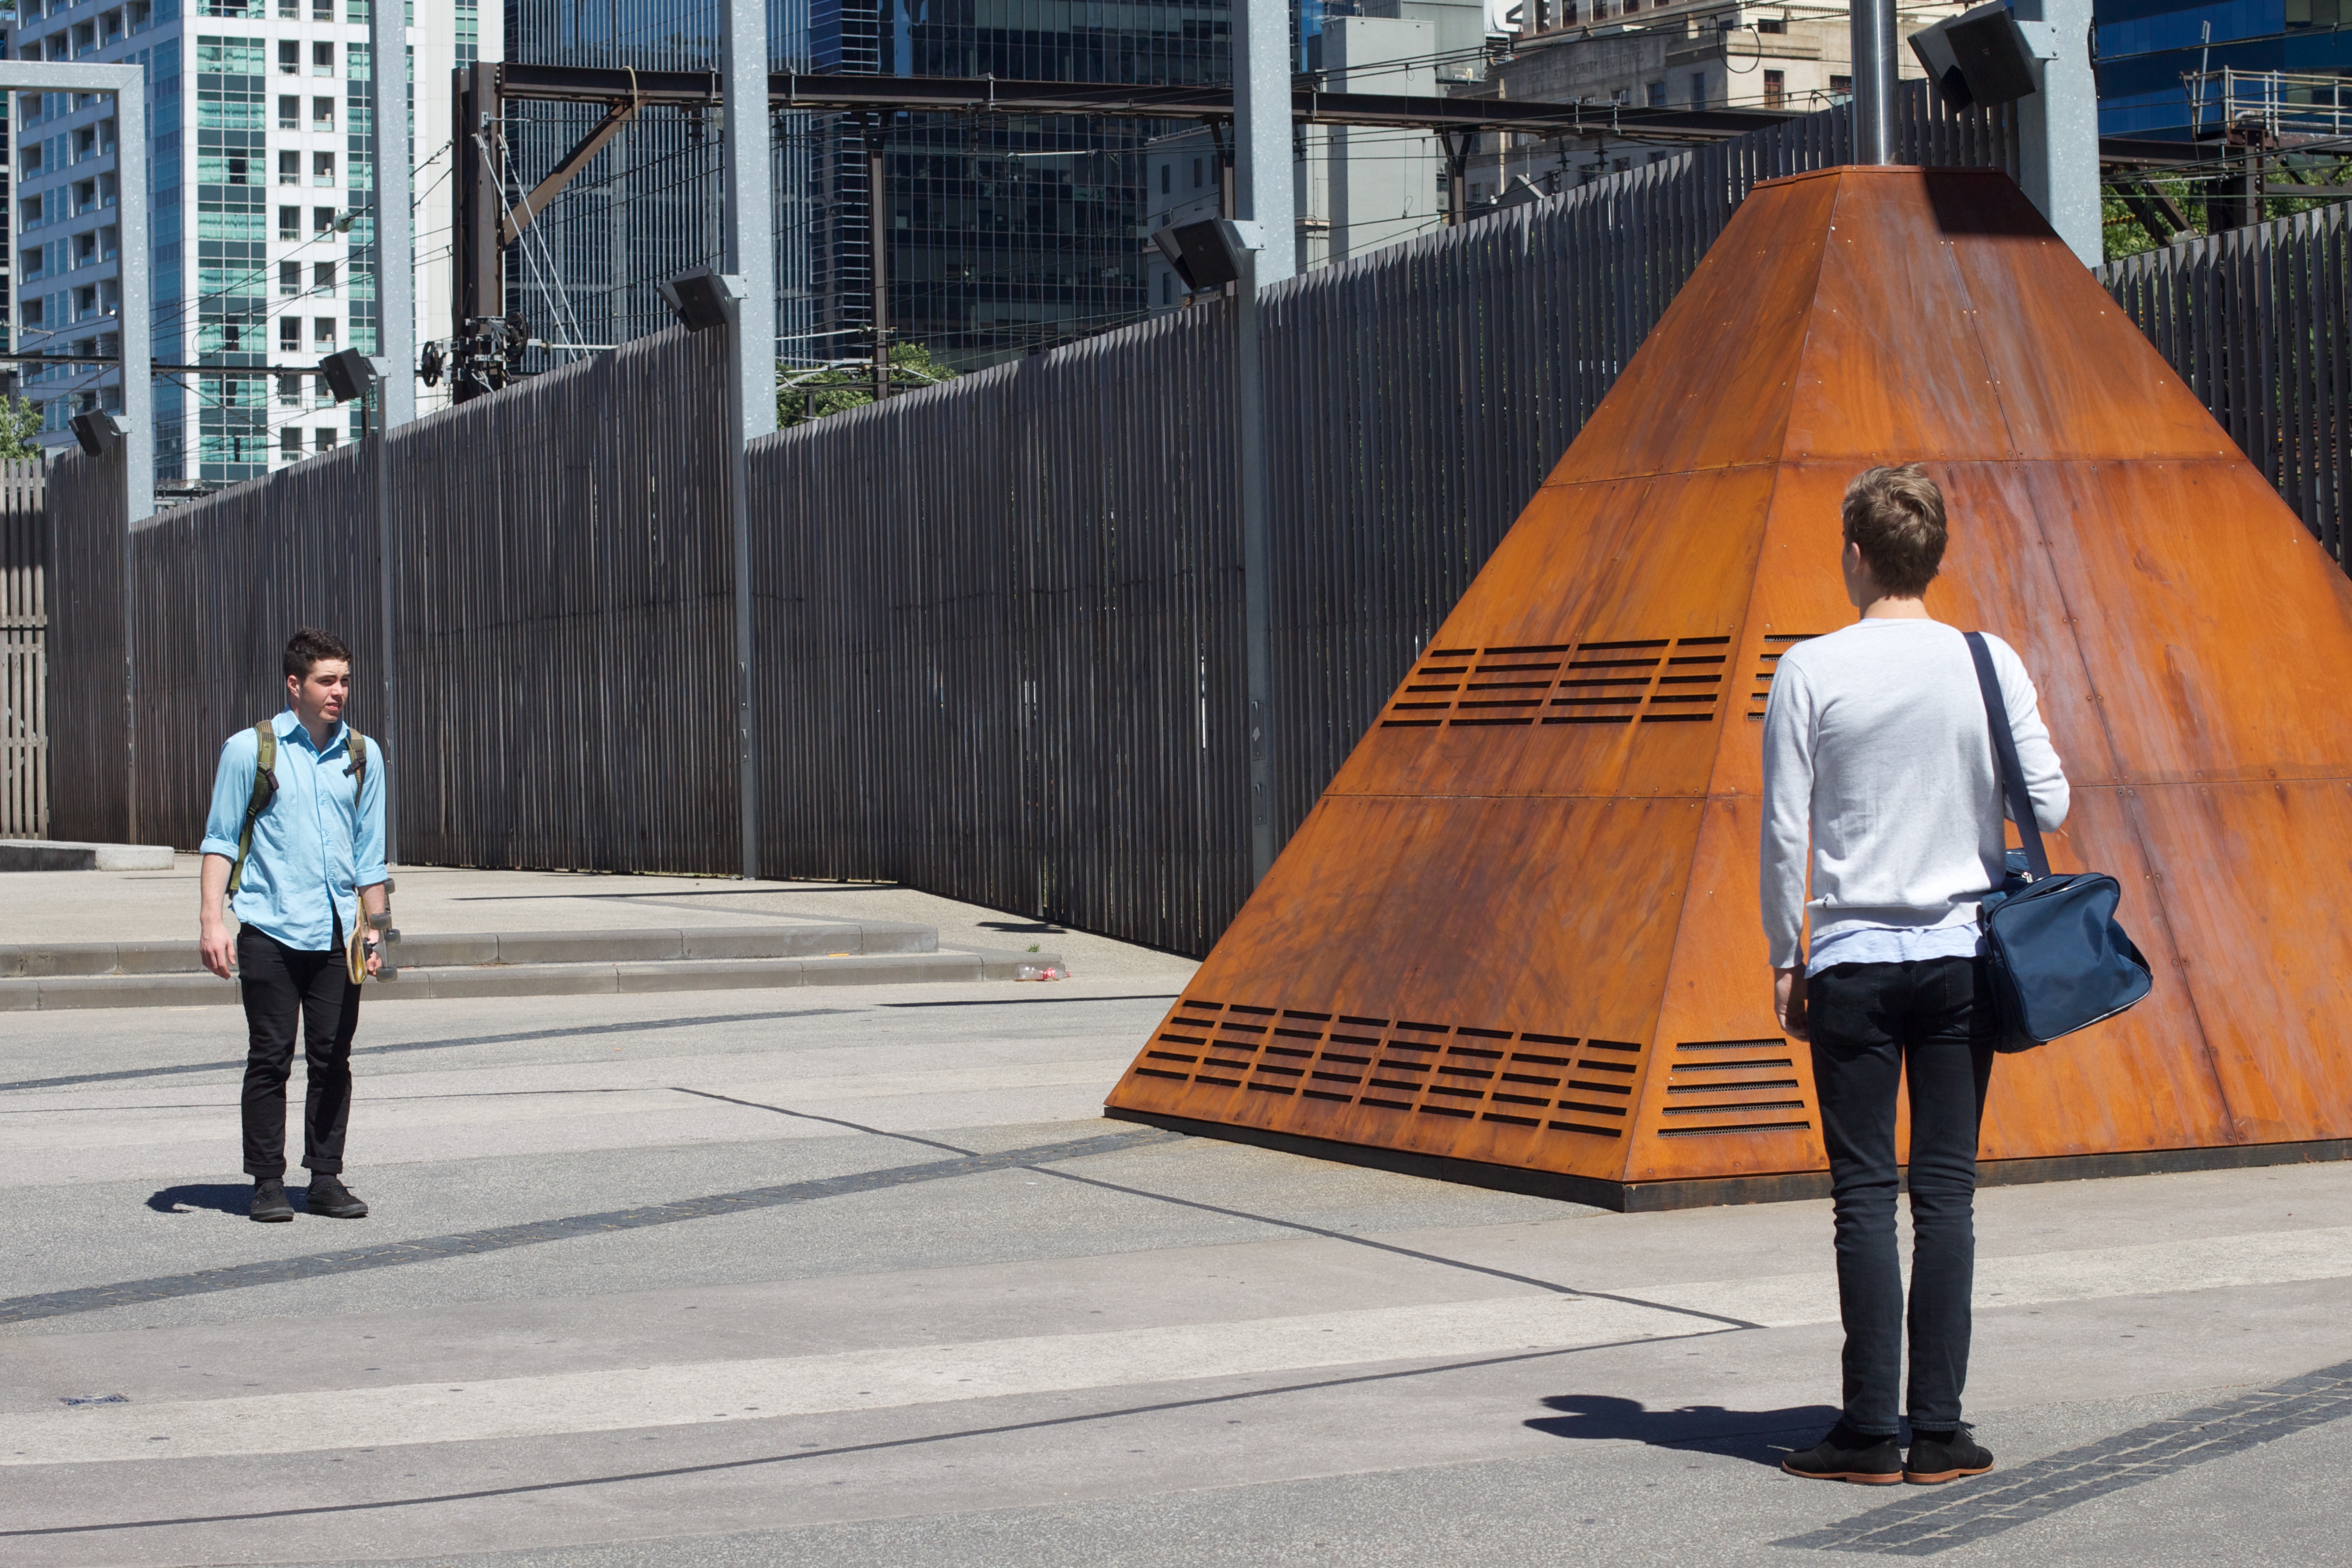
pedestrian, road, street, infrastructure, auodyssey, pedestrian crossing